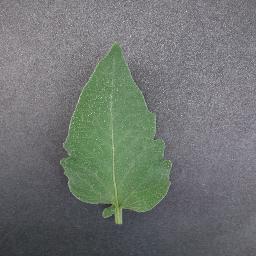
Label: Tomato___healthy